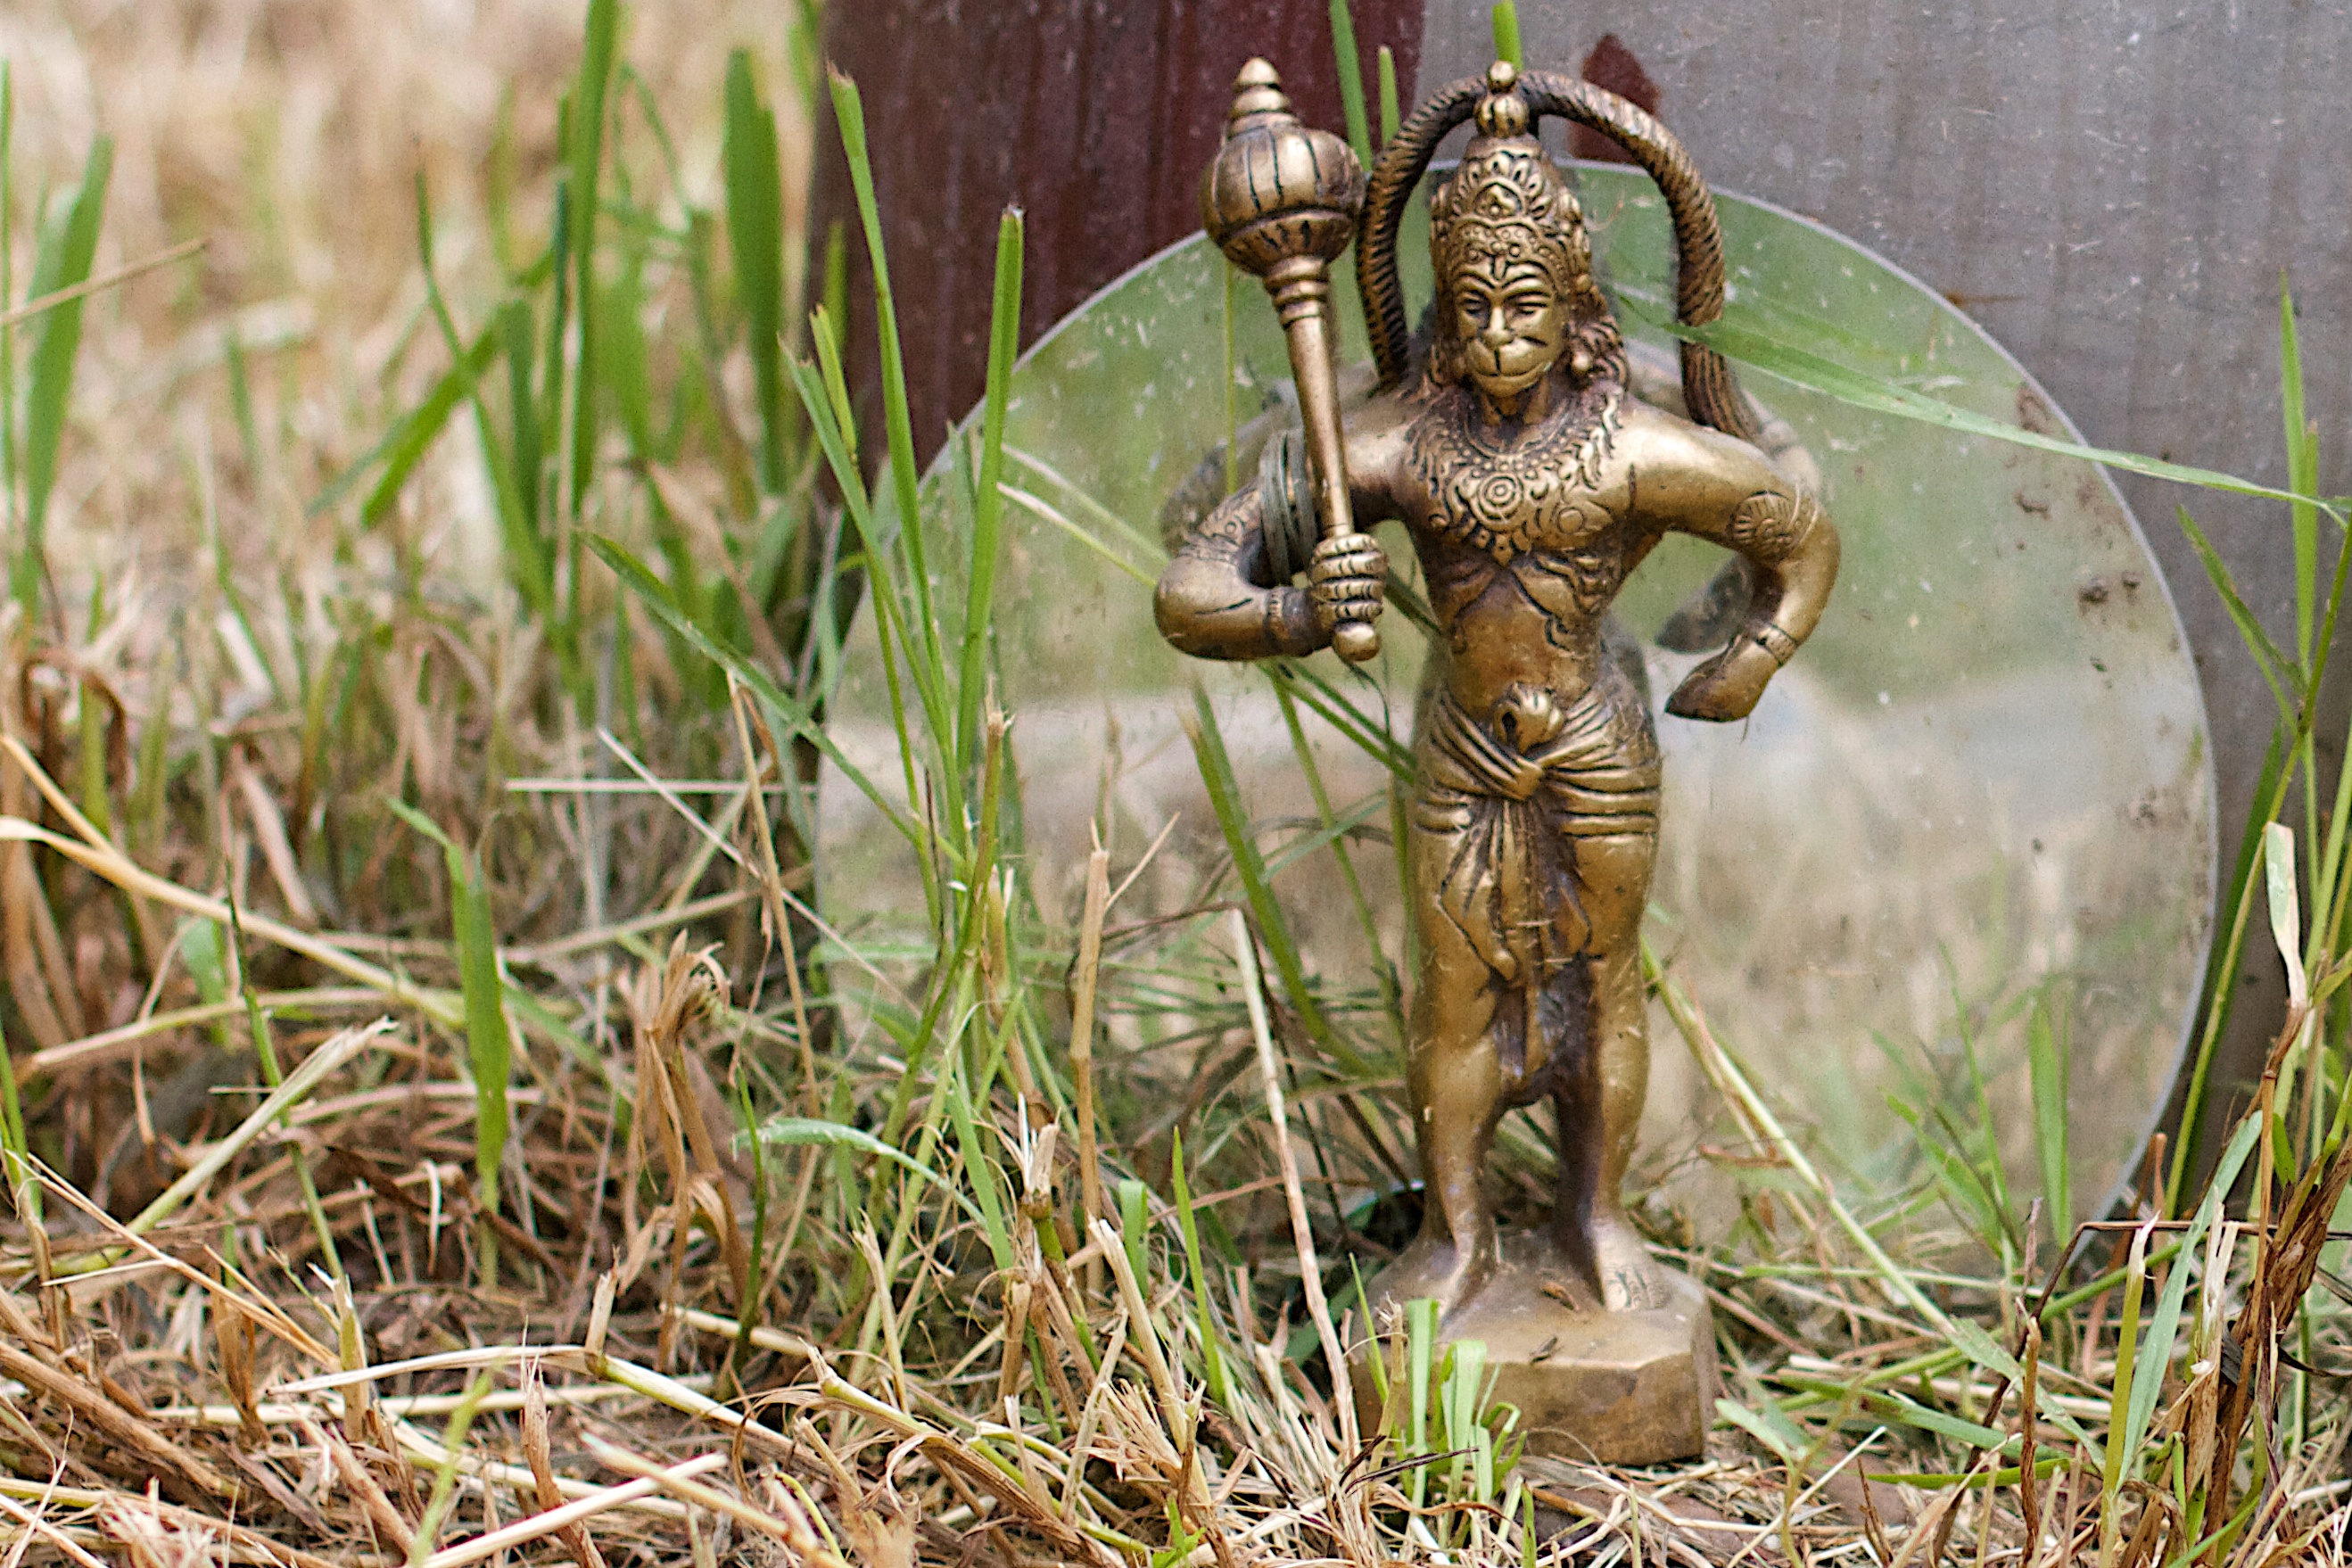
monument, statue, jungle, sculpture